Mikhail Mozer

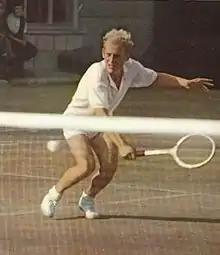
Mozer in 1959

Mikhail Ivanovich Mozer (22 June 1935 – 28 October 1993) was a Ukrainian tennis player who competed for the Soviet Union.